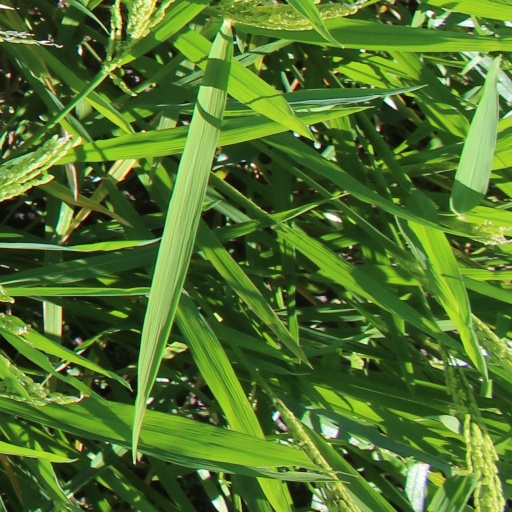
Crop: rice